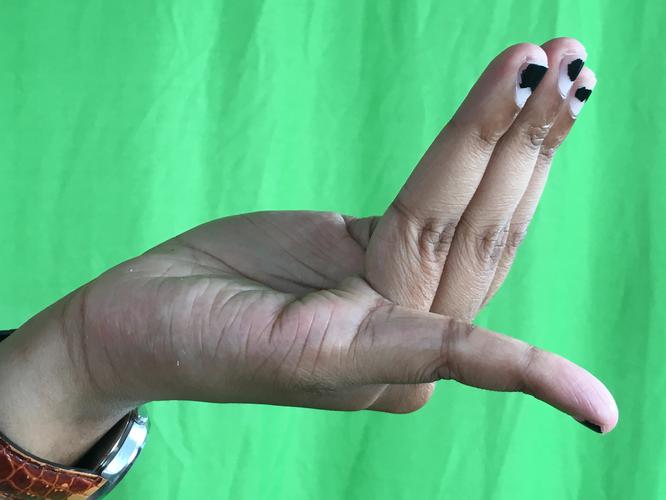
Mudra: Chaturam
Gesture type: single_hand